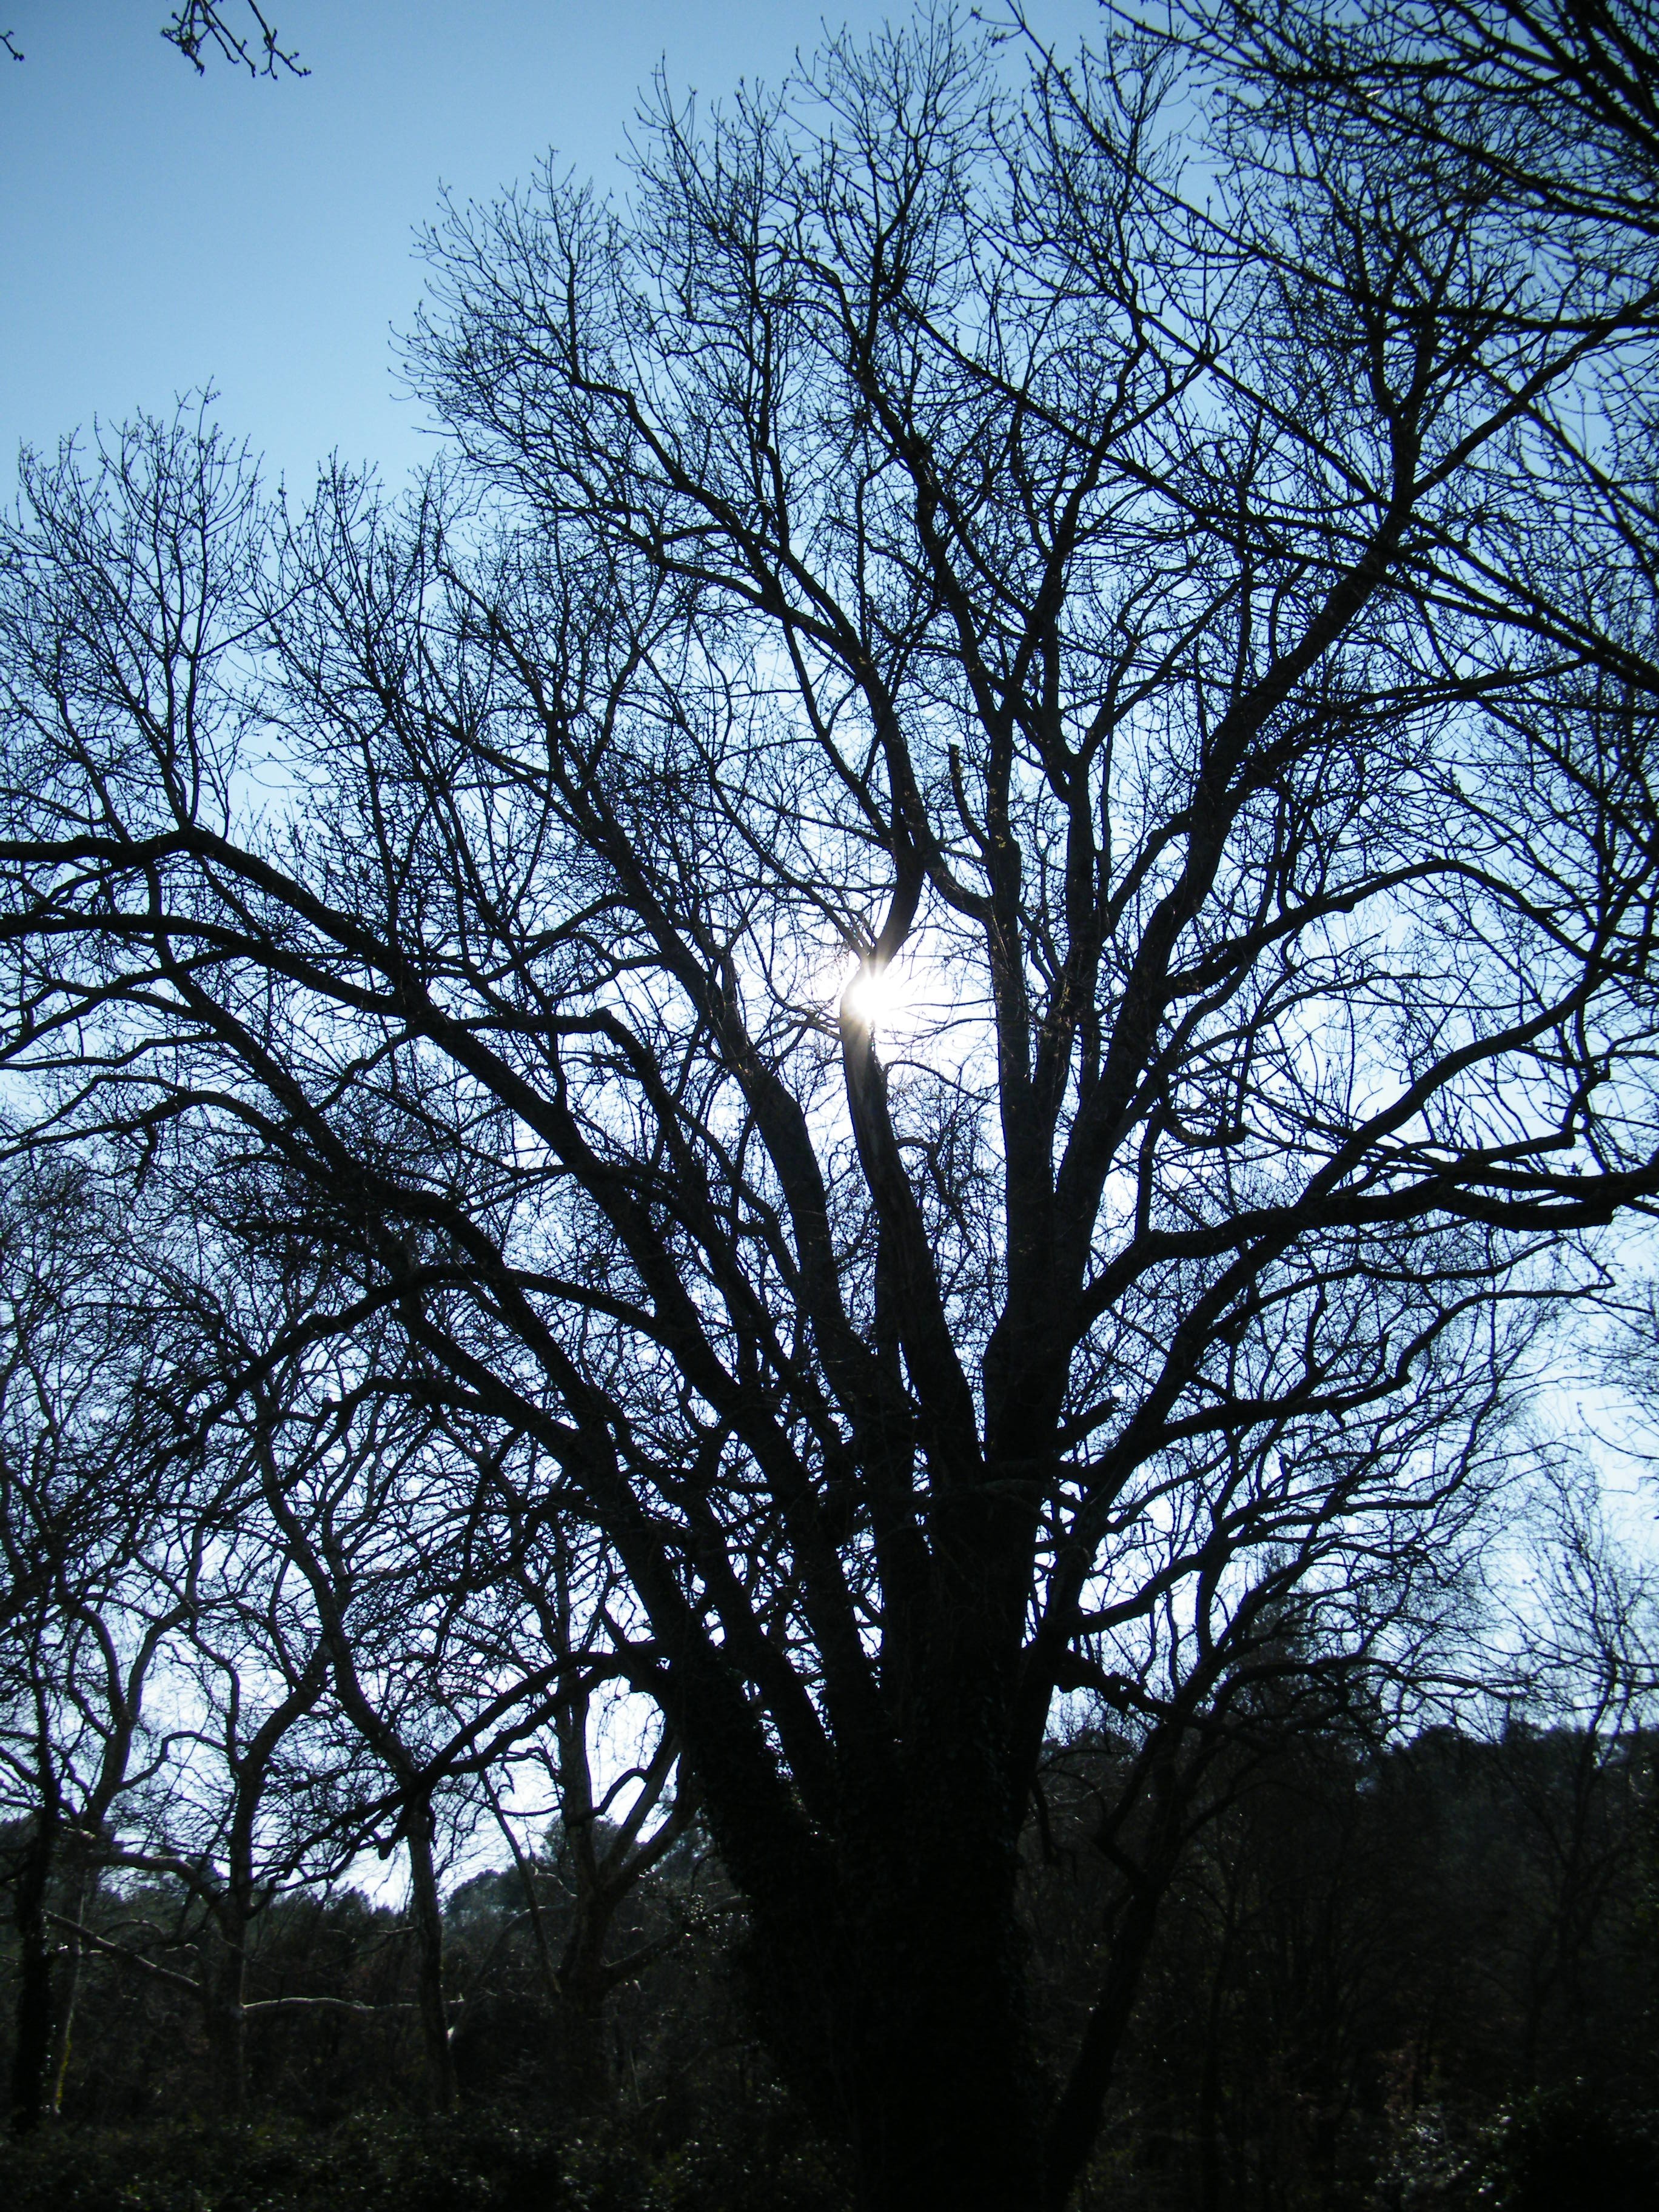
tree, nature, forest, branch, winter, plant, sky, sunlight, morning, leaf, flower, autumn, season, trees, leaves, woodland, old tree, atmospheric phenomenon, woody plant